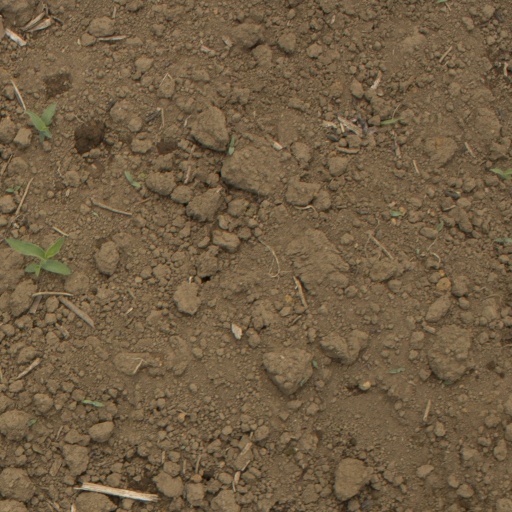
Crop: Jerusalem artichoke